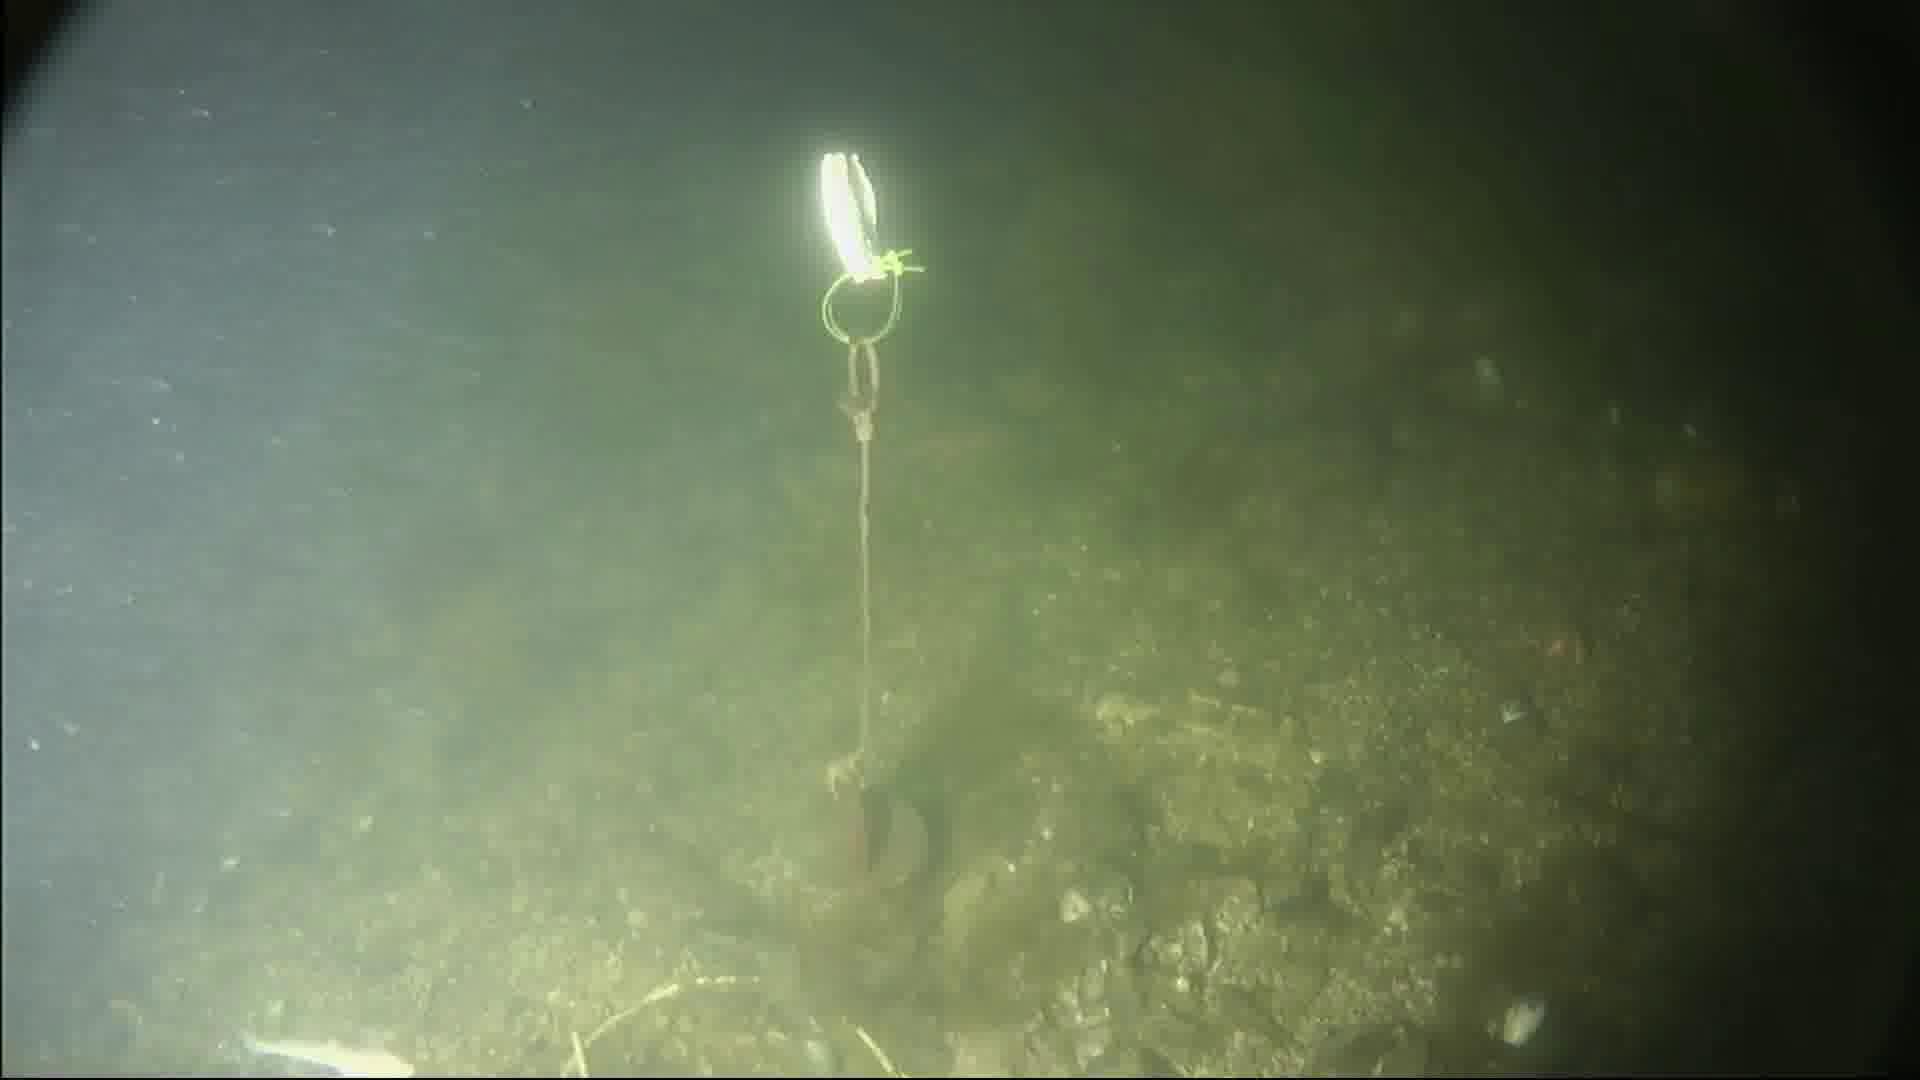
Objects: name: small_fish